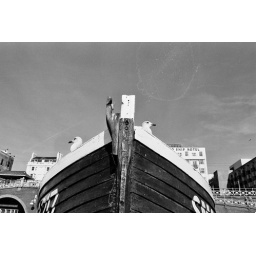
Two birds in a boat